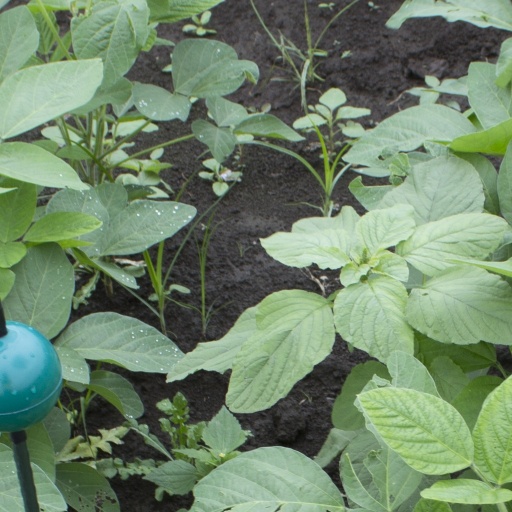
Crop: soybean